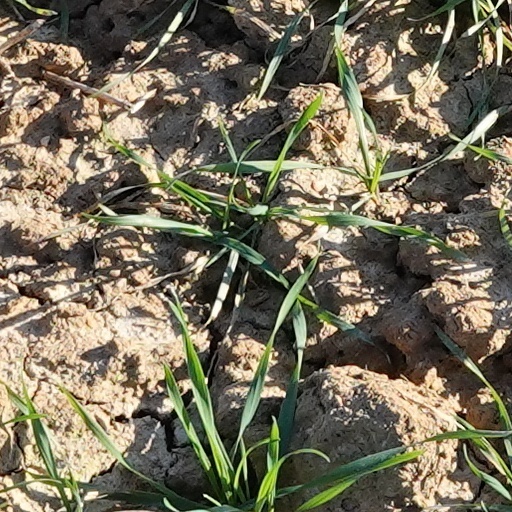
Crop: wheat